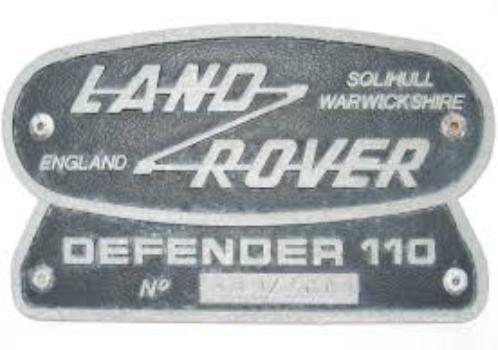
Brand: land rover
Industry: Transportation